Kahlil Gibran Memorial Garden (Washington, D.C.)

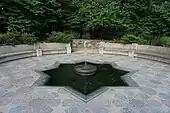
The fountain

The memorial garden was dedicated on May 24, 1991, by President George H. W. Bush. The fundraising was organized by the Kahlil Gibran Centennial Foundation, formed to celebrate the 100th anniversary of the poet's birth in Bsharri.